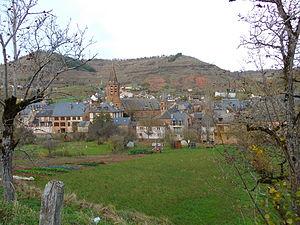
Vue de Marcillac (Aveyron, France) depuis la route départementale 204.